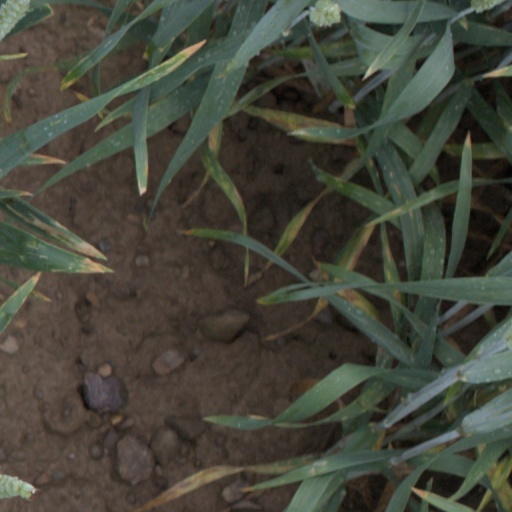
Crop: wheat